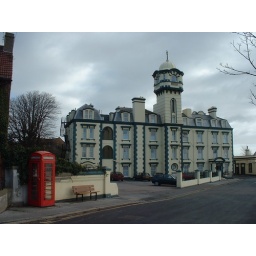
K6 telephone box outside a hotel in Pegwell Road, Ramsgate, Kent